Leanyer, Northern Territory

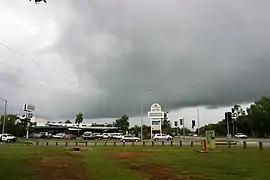

Leanyer is a northern suburb of Darwin, Northern Territory, Australia.